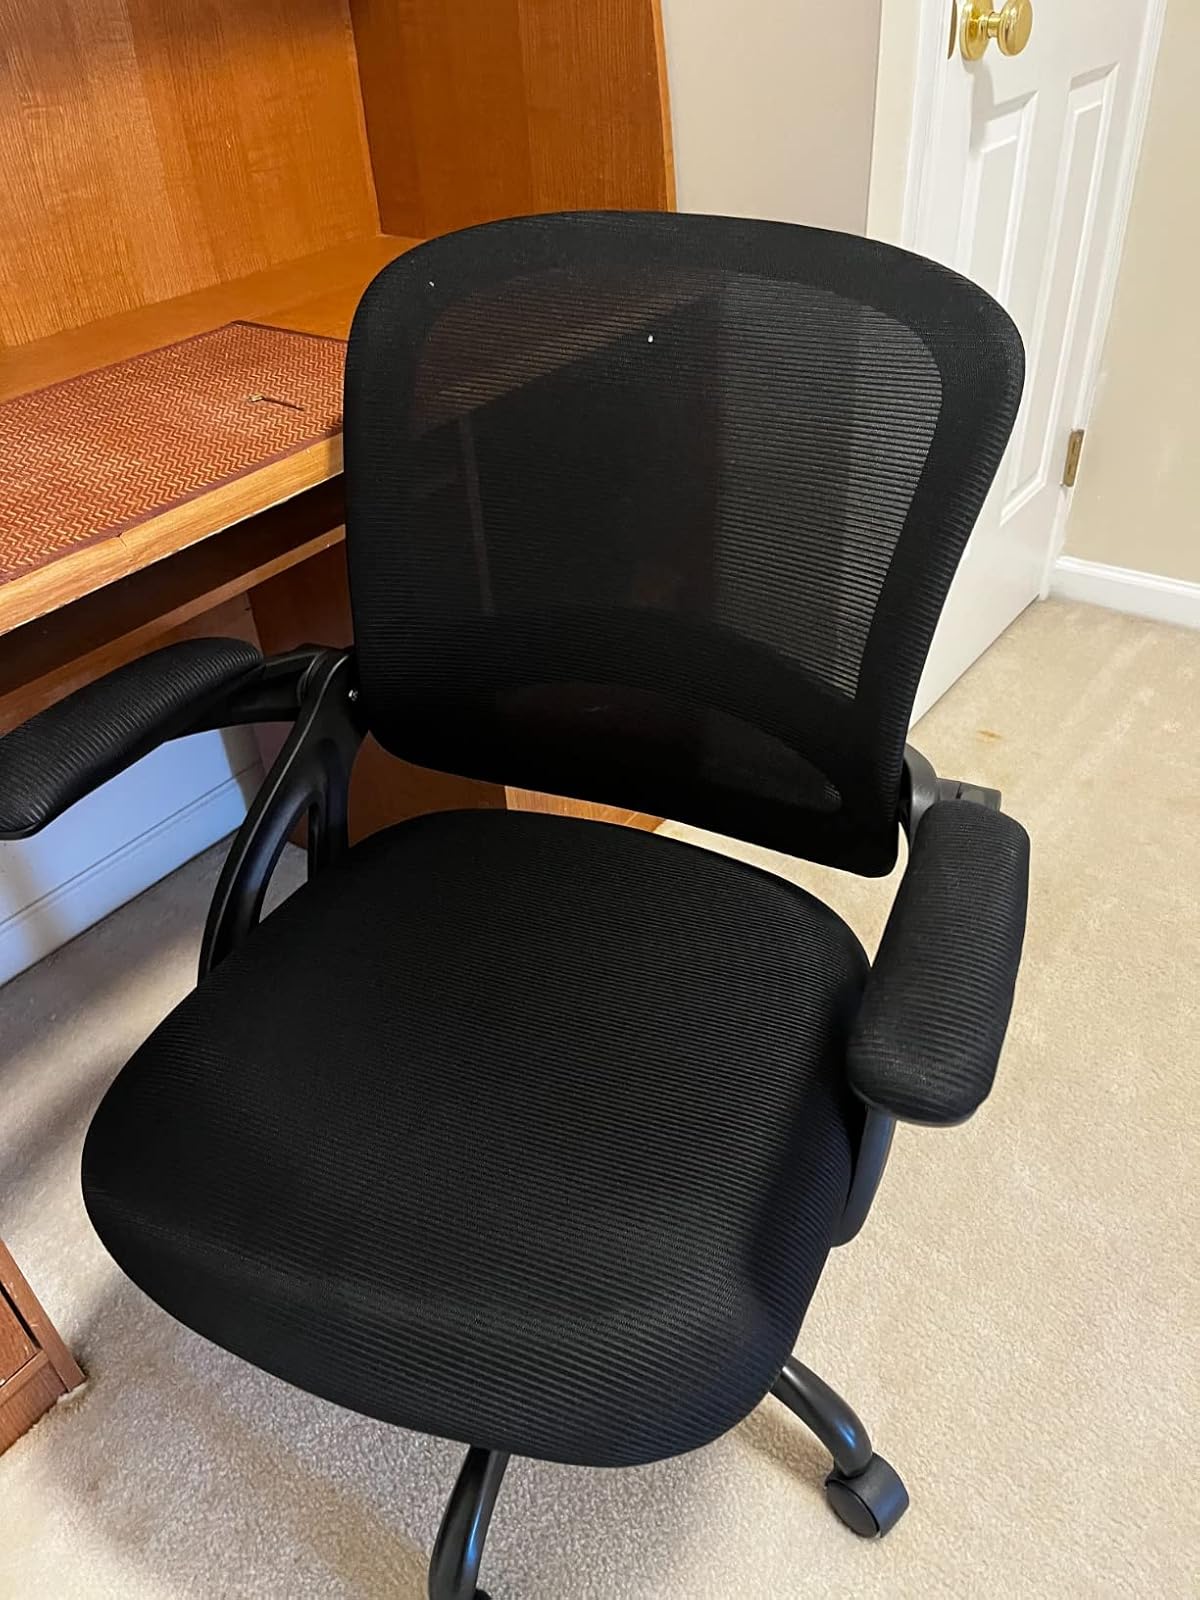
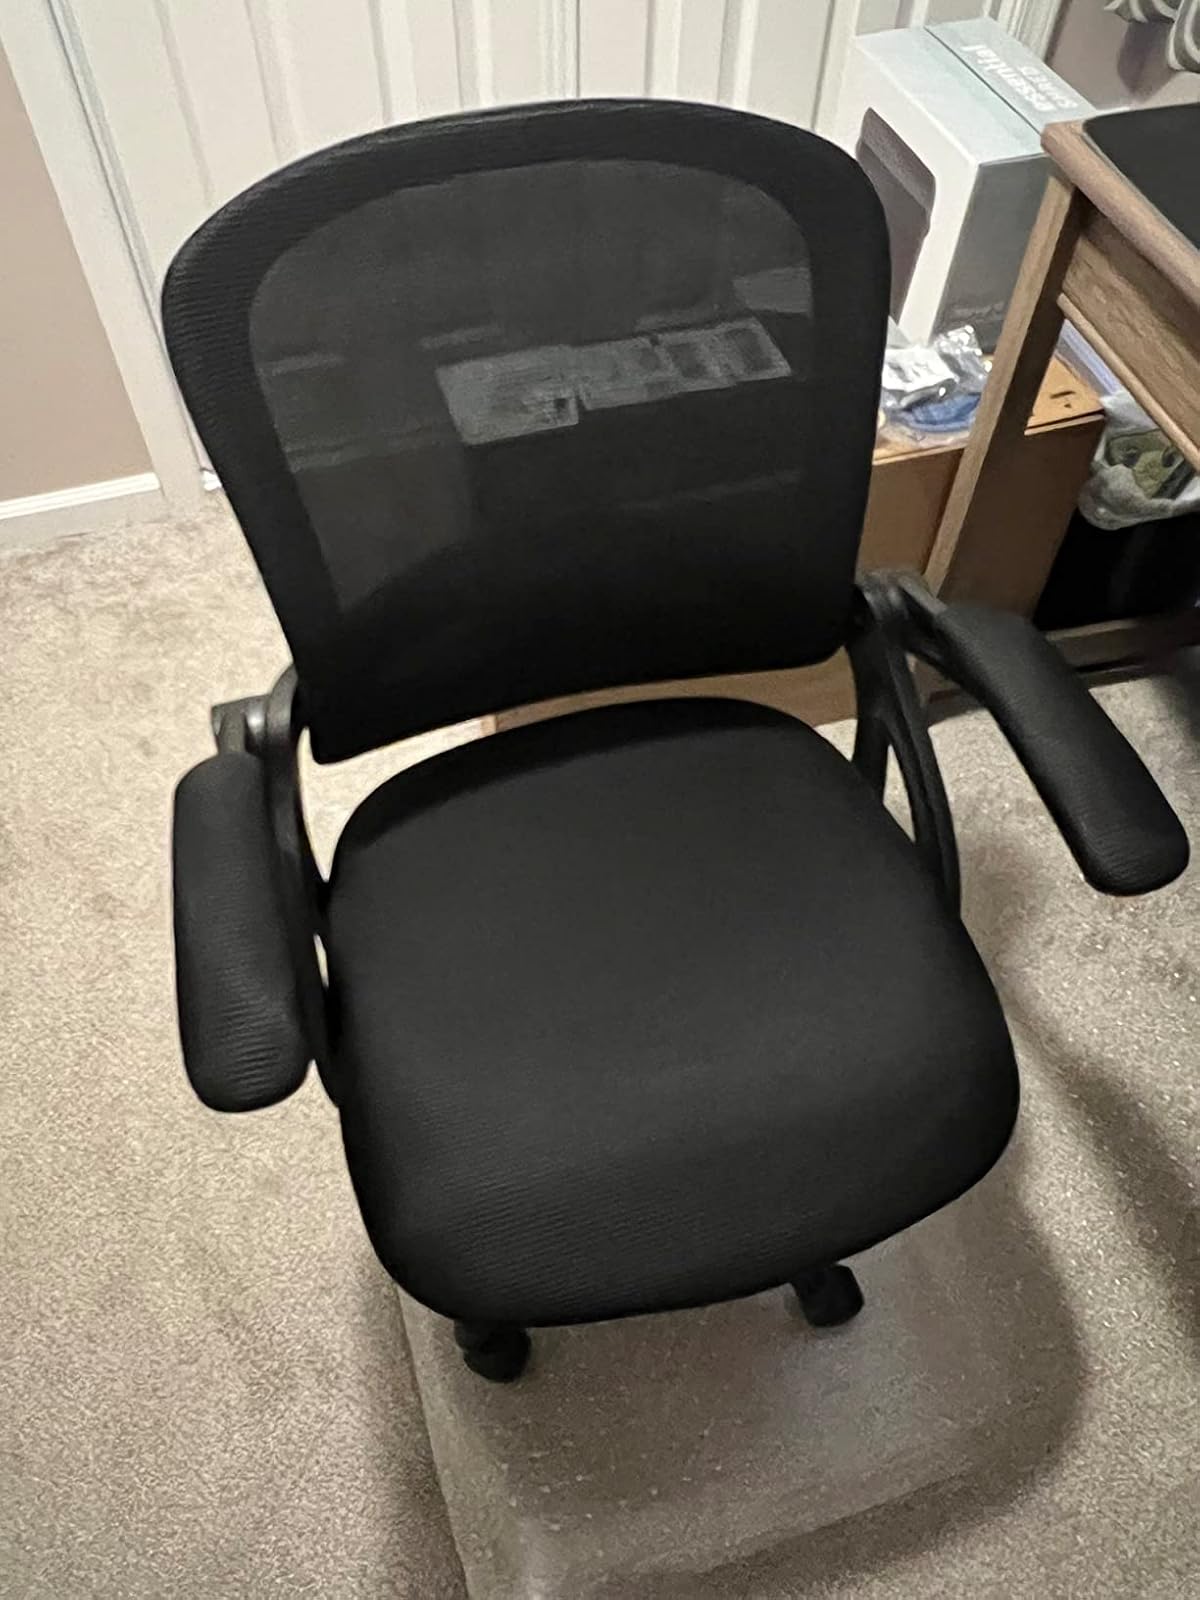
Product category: items_chair
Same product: yes